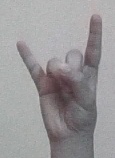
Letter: la